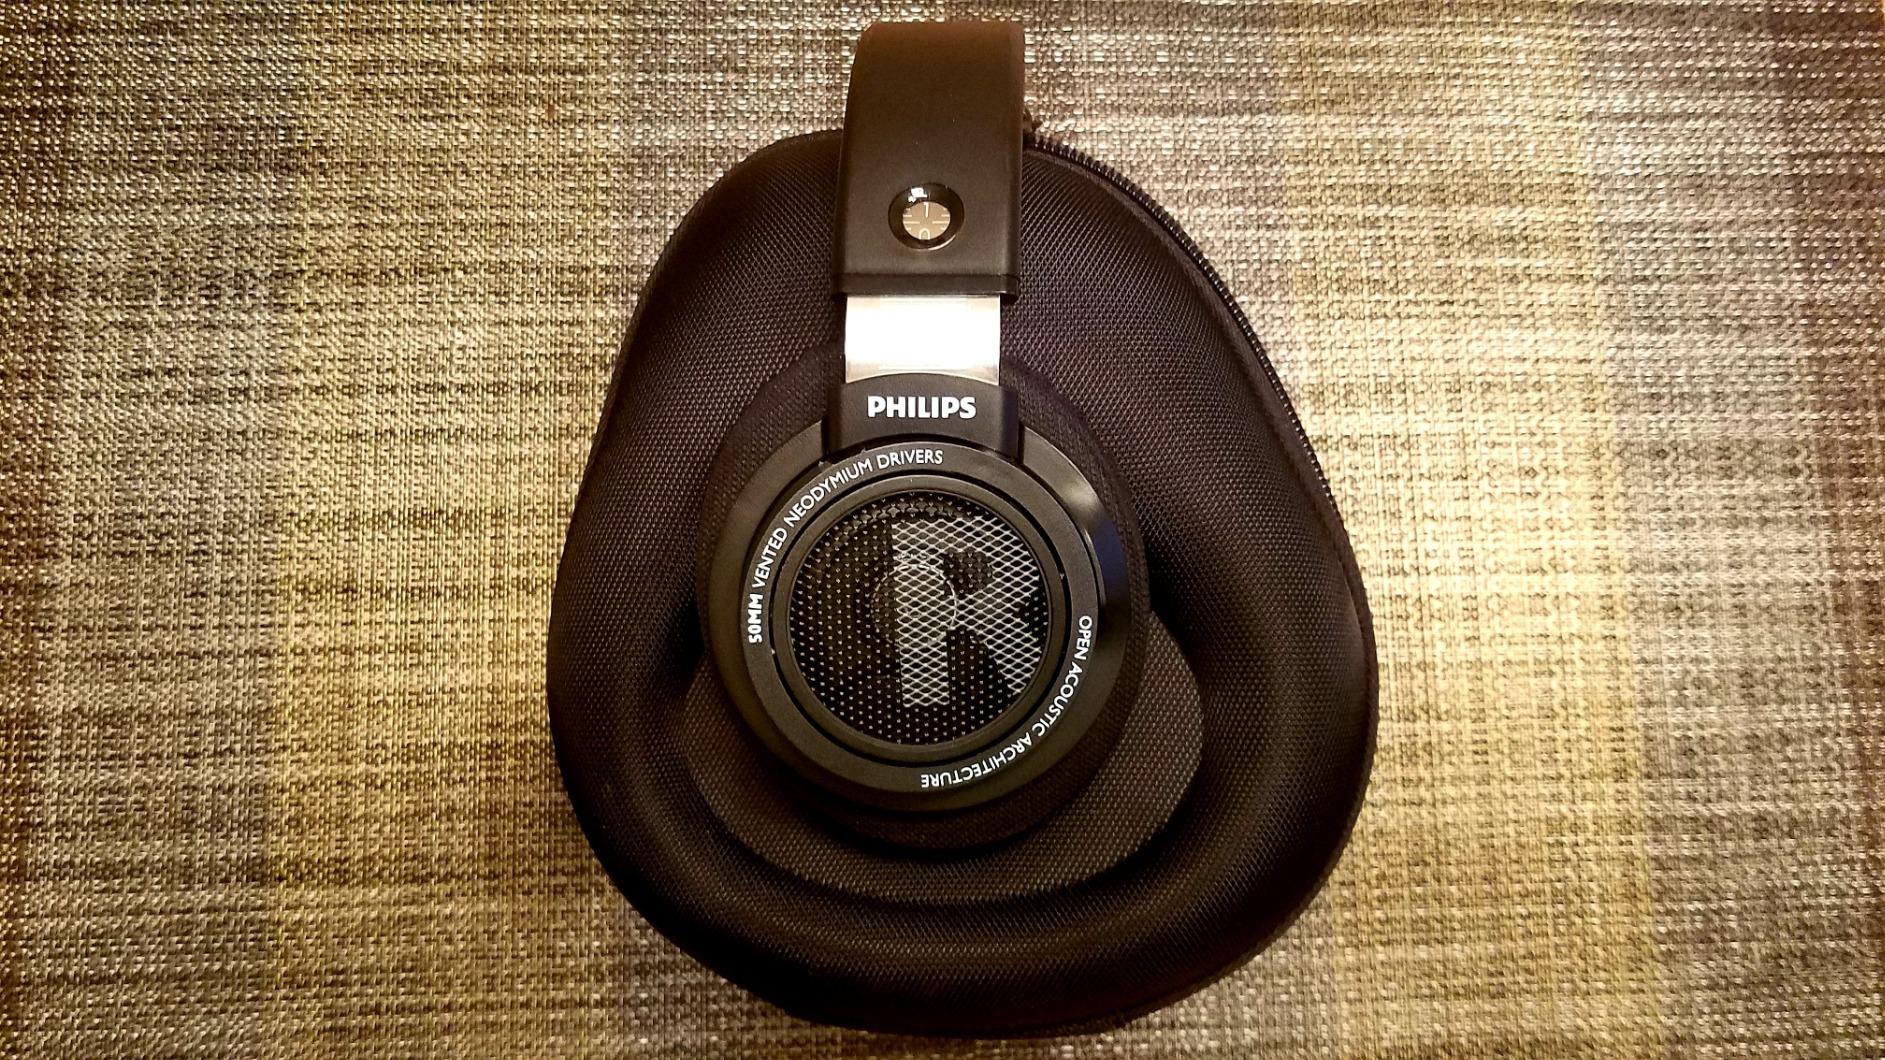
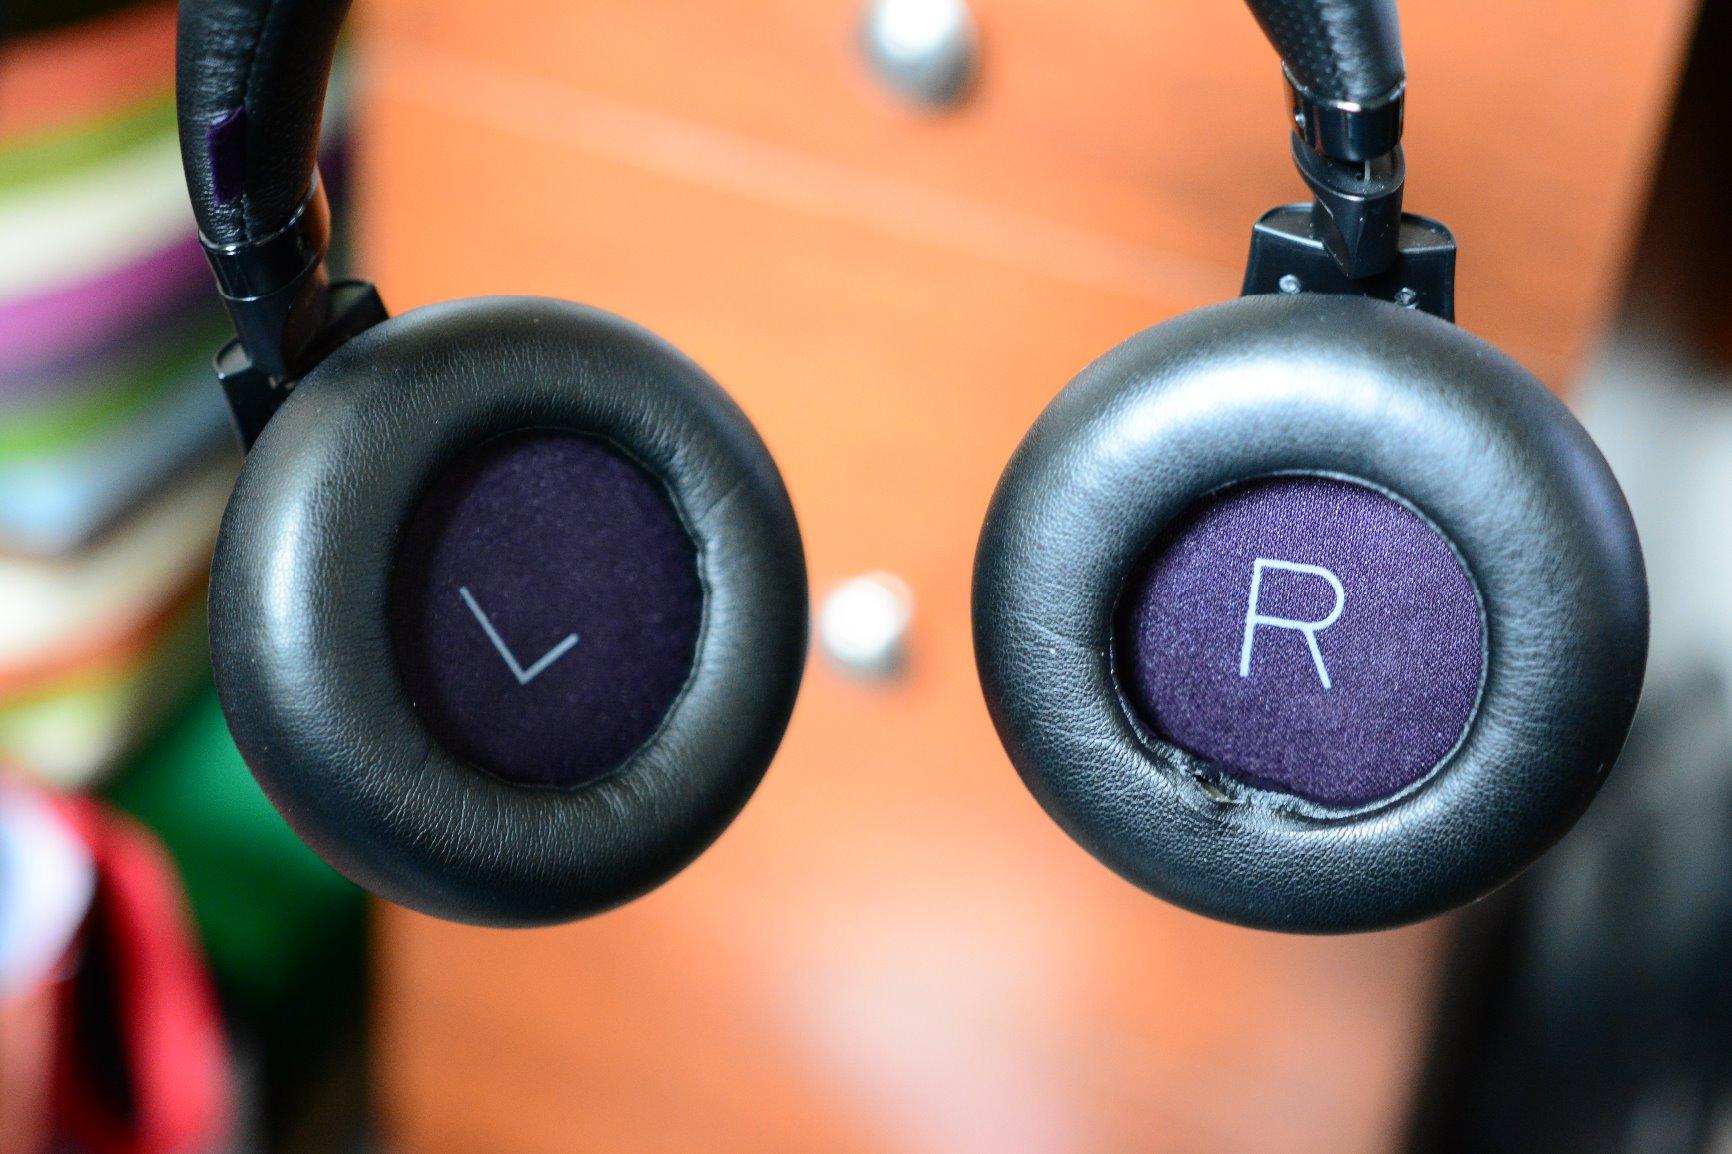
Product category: headphones
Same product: no